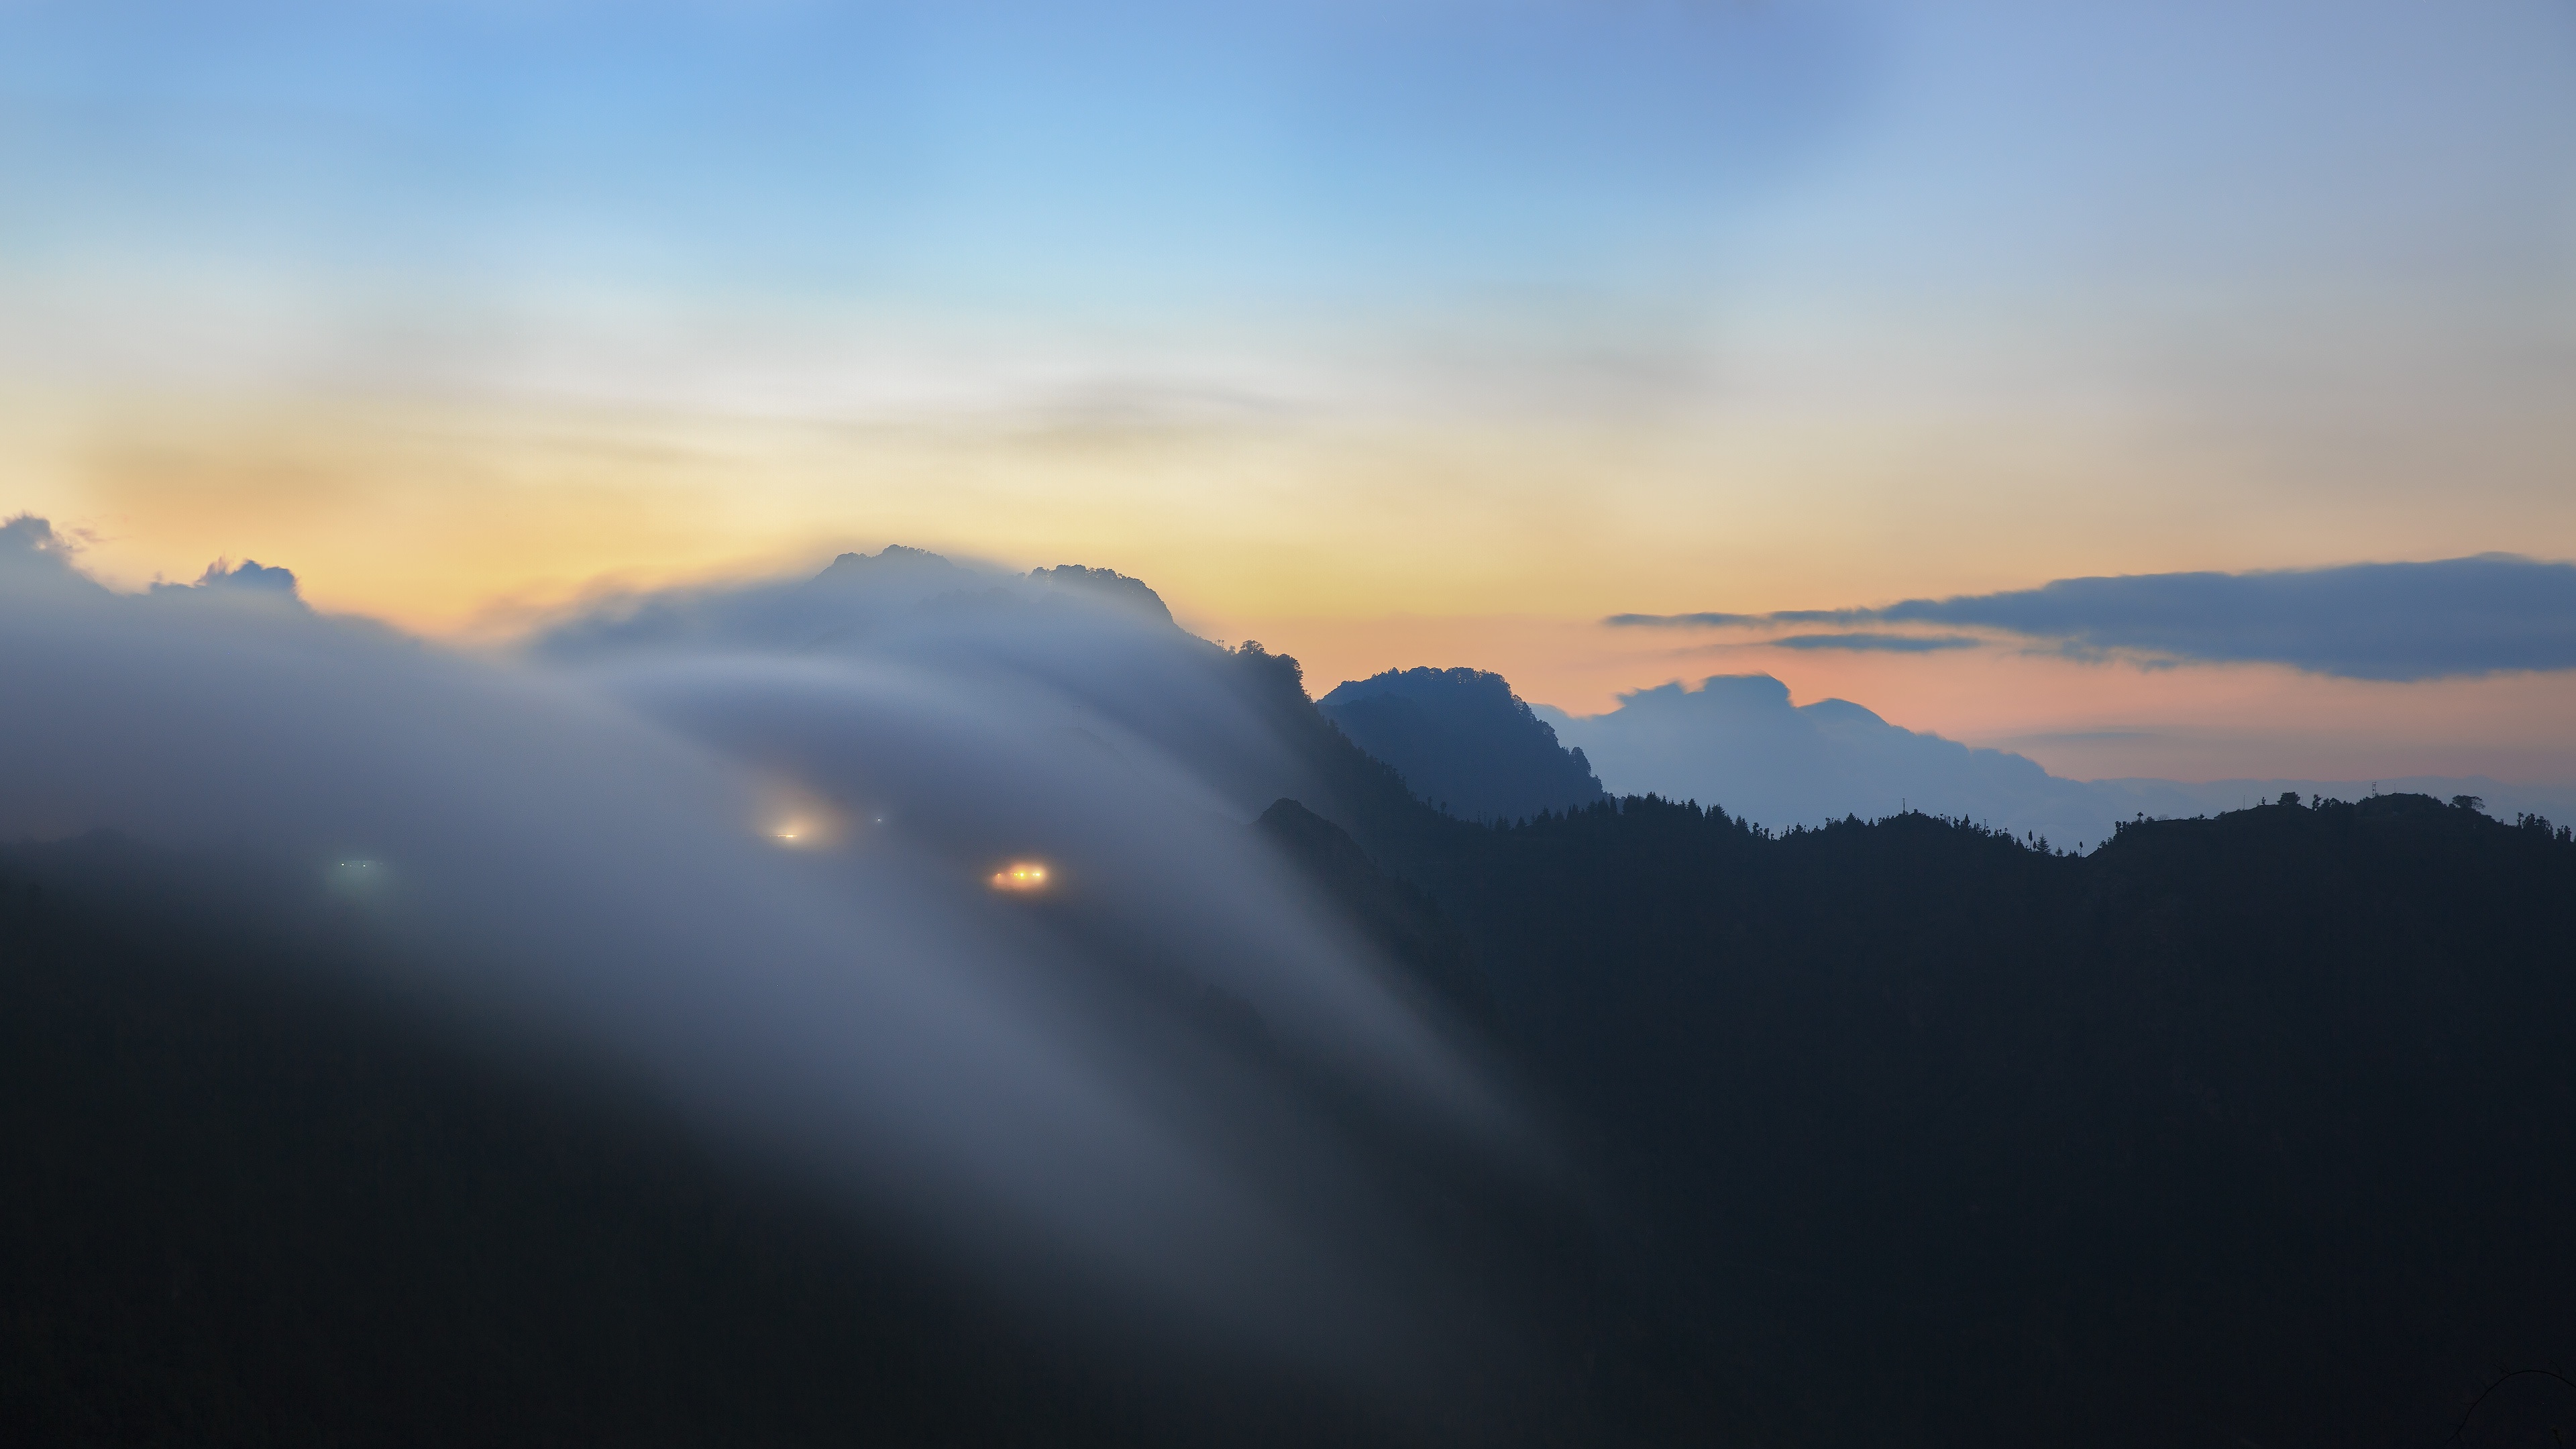
horizon, mountain, cloud, sky, sun, fog, sunrise, sunset, mist, sunlight, morning, hill, dawn, atmosphere, mountain range, dusk, evening, haze, afterglow, atmospheric phenomenon, atmosphere of earth, mountainous landforms